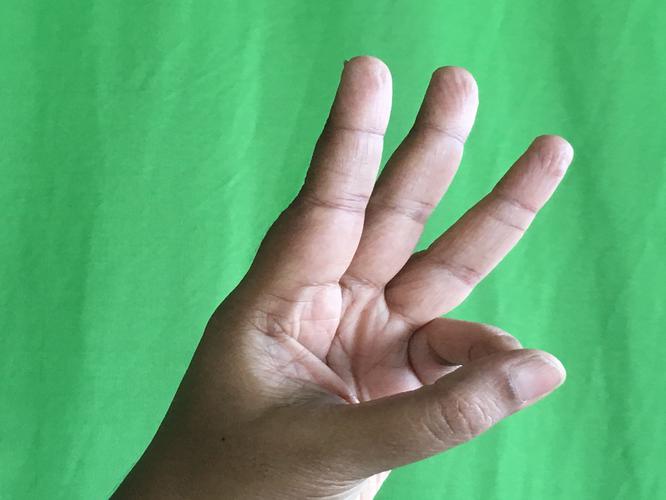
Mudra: Trishulam
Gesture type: single_hand